List of birds of India

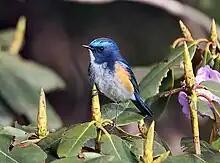
Red-flanked bluetail

Nuthatches are small woodland birds. They have the unusual ability to climb down trees head first, unlike other birds which can only go upwards. Nuthatches have big heads, short tails and powerful bills and feet.